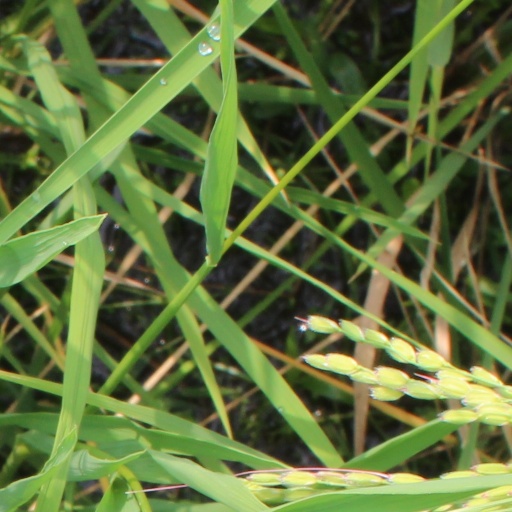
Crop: rice